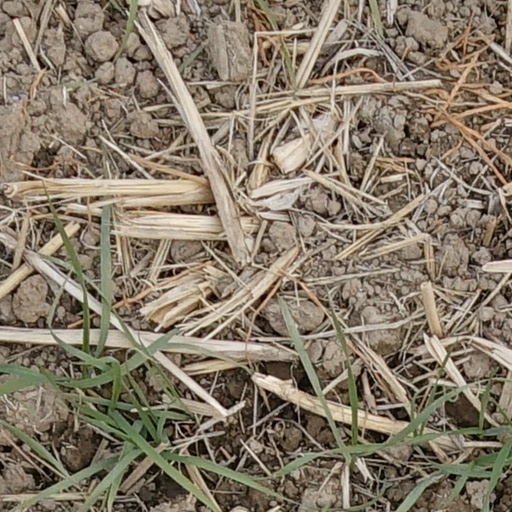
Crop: wheat